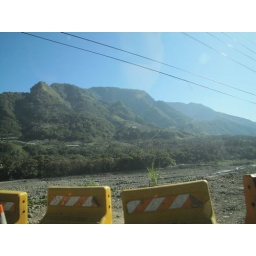
On the road in Taiwan's central mountains